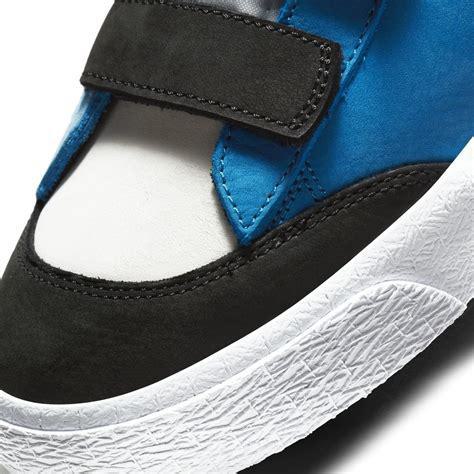
Brand: Nike
Model: Blazer SB